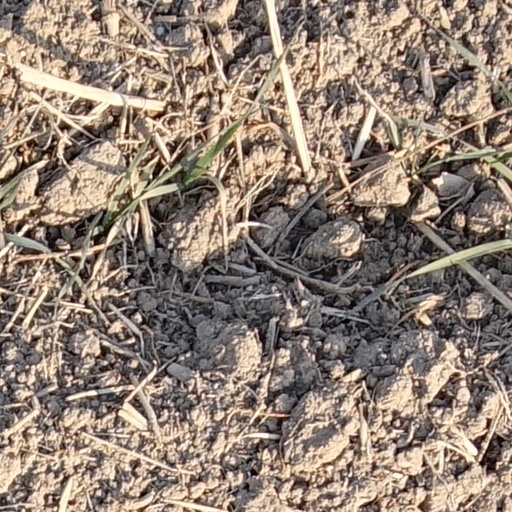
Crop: wheat